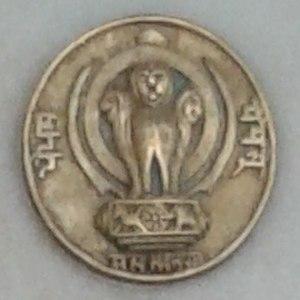
L'Union des États de Patiala et du Pendjab oriental est un ancien États de l'Inde. Il est créé en 1948 par la réunion des États princiers de Patiala, Jind, Nabha, Kapurthala, Faridkot, Malerkotla et Nalagarh.